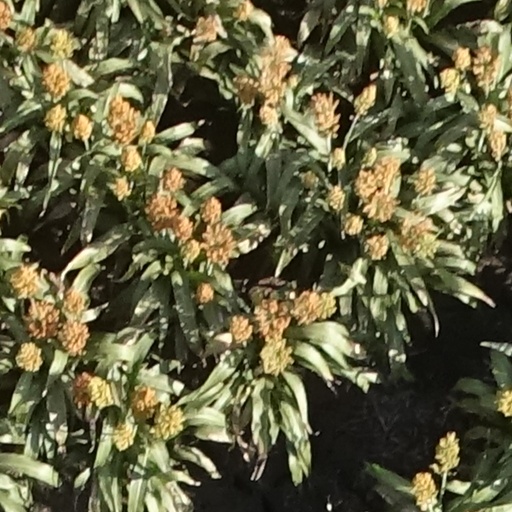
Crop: sorghum